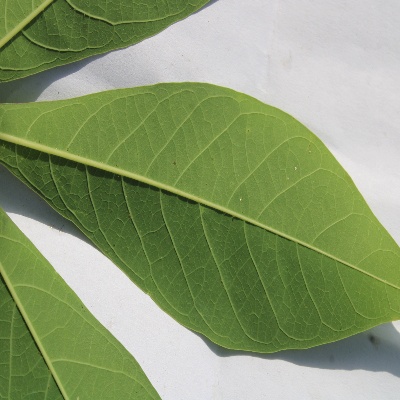
Crop: Cassava
Condition: healthy